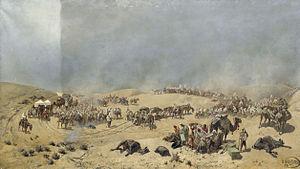
Le khanat de Khiva, appelé aussi État de Khwarezm, est le plus ancien des trois khanats ouzbeks qui existèrent entre 1512 et 1920 au sud de la mer d'Aral. Ayant à l'origine sa capitale à Ourguentch, le Khorezm déplace sa capitale à Khiva, petite forteresse de l'époque, à cause du changement brutal du cours de l'Amou-Daria en 1598 qui a été fatal à l'ancienne capitale. Pendant plusieurs siècles, Khiva devient un des foyers culturels du monde islamique, avant de devenir un protectorat de l'Empire russe en 1873.
Nikolaï Nikolaïevitch Karazine, né le 9 décembre 1842 au domaine familial de Novo-Borissoglebskaïa, dans le gouvernement de Kharkov, et mort le 19 décembre 1908 à Gatchina, est un homme de lettres et peintre russe, spécialisé dans les scènes de batailles, qui participa aux campagnes d'Asie centrale de l'Empire russe.
L'expédition de Khiva est une expédition militaire russe qui a abouti à la soumission du khanat de Khiva, le 29 mai 1873, et à la signature du traité de paix de Guendeman, le 12 août 1873, entre l'Empire russe, représenté par le général von Kaufmann, gouverneur-général du Turkestan russe, et le khan de Khiva, Mohammed Rahim Khan II. Ce traité institue un protectorat russe sur le khanat.